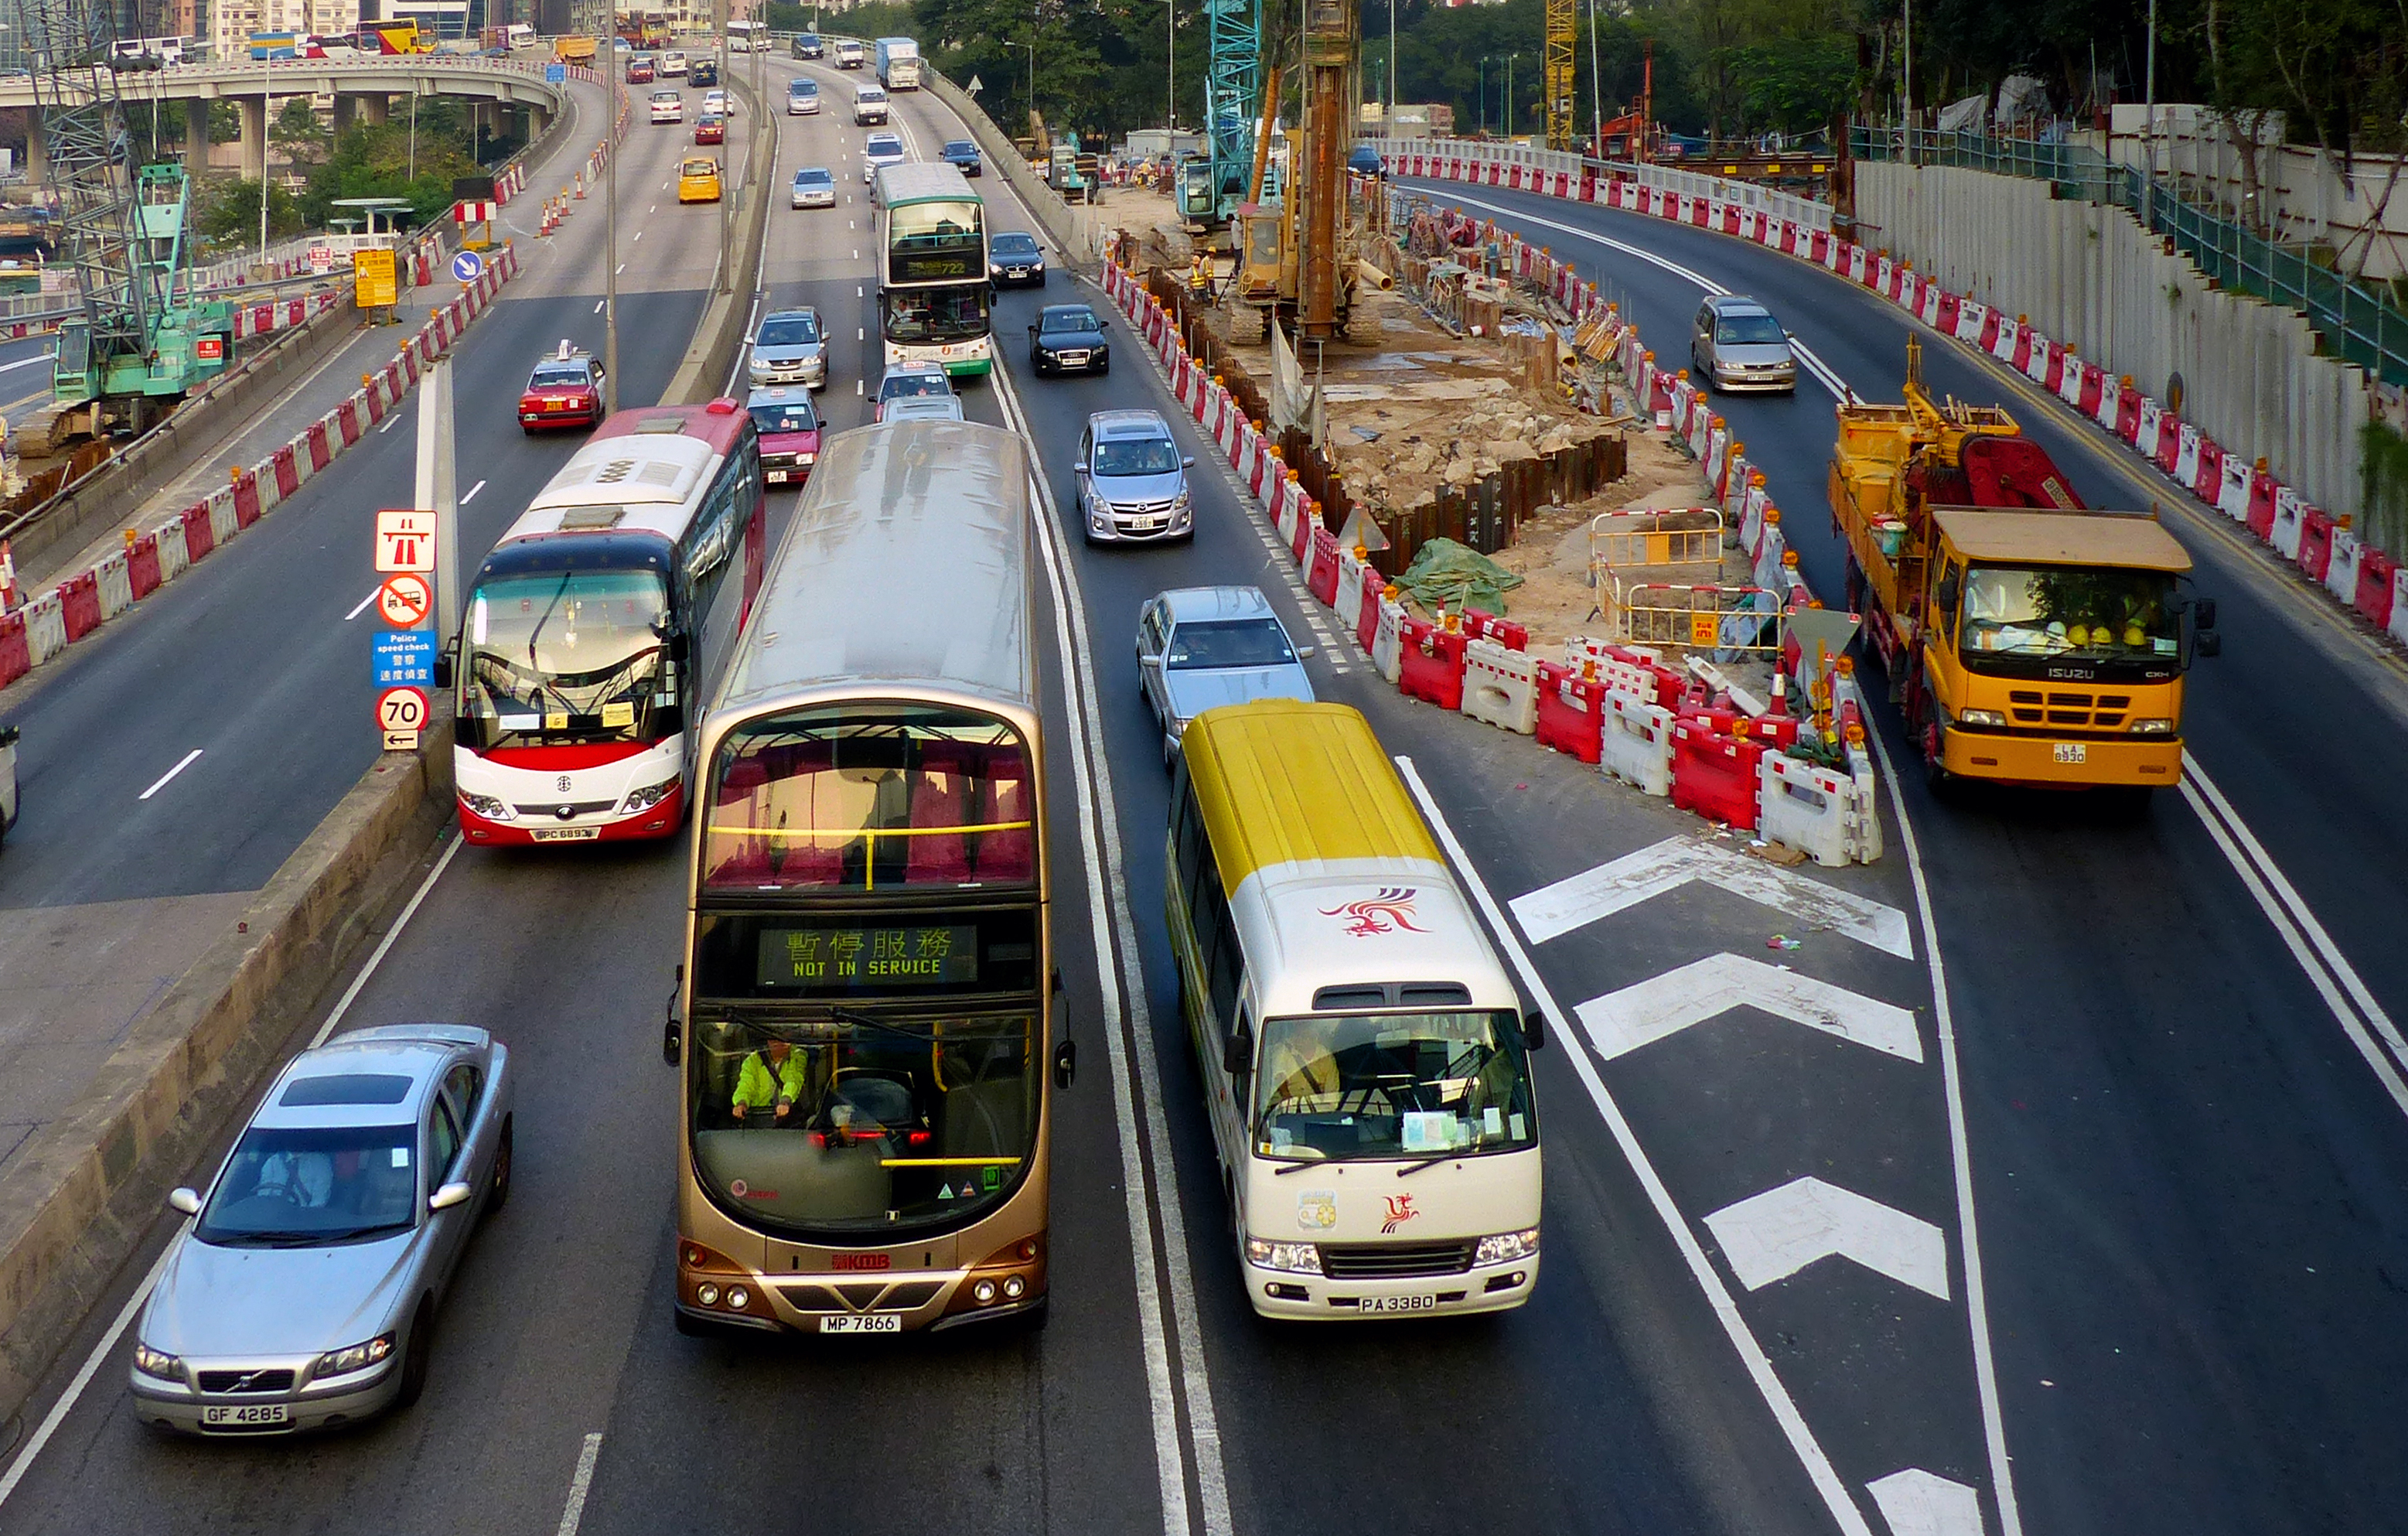
traffic, street, highway, commute, transport, vehicle, lane, public transport, scene, race track, lumixfz200, bridgecamera, hongkong, volvo, buses, urbanstreet, causewaybay, traffic congestion